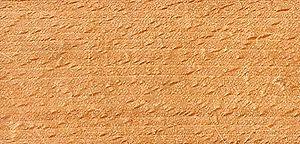
Le bois dur désigne généralement le bois des feuillus ou des arbres angiospermes. Le bois dur se différencie du bois tendre, qui provient souvent de résineux ou d'arbres conifères. En général, le bois des feuillus possède une densité plus élevée que le bois des conifères, mais il existe en réalité des variations considérables en ce qui concerne la dureté du bois dans les deux groupes, avec une quantité importante de recouvrement ; certains bois d'angiospermes sont plus tendres que la plupart des bois de résineux, alors que l'if est un exemple de bois de résineux qui est particulièrement dur. Les bois durs poussent dans les régions sub-tropicales comme en Afrique et aussi en Europe et d'autres régions telles que l'Asie. Ce qui différencie principalement le bois des feuillus du bois des résineux est la présence de pores, ou de vaisseaux.